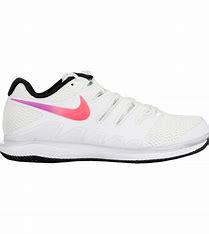
Brand: Nike
Model: Court Air Zoom Vapor X